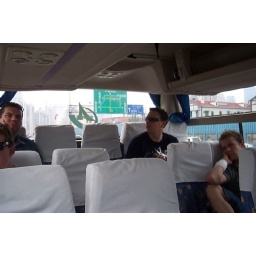
The boys on the bus in Shanghai